Discovery Air

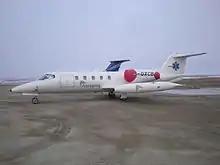
Aqsaqniq Airways, registered to Air Tindi, at Cambridge Bay Airport

Air Tindi, founded in 1988, was a charter airline based in Yellowknife, NT. With their main base as the Yellowknife Airport, the company provided scheduled and on demand charter services throughout Northern and Western Canada. With 24 fixed-wing aircraft in their fleet, they are capable of transporting 46 passengers or 10,000 pounds of cargo. Tindi had the largest medivac fleet in Northern Canada. As of January 2016, Air Tindi had the following 27 aircraft registered with Transport Canada and listed with Air Tindi: